Shelby Howard

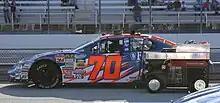
Howard's 2009 Nationwide #70 car

Howard started 2009 as a free agent, but was picked up by ML Motorsports to drive the #70 Foretravel Motorcoach Chevrolet after the team released Mark Green in late March. He would run a total of 17 Nationwide races with a best finish of 12th at the second Nashville race and Memphis Motorsports Park.